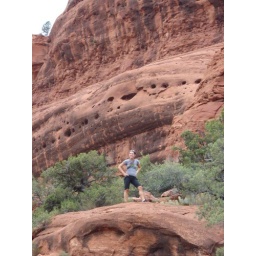
climing the red rocks in sedona